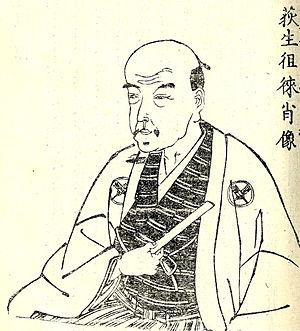
Dans ce nom japonais, le nom de famille est Ogyū.